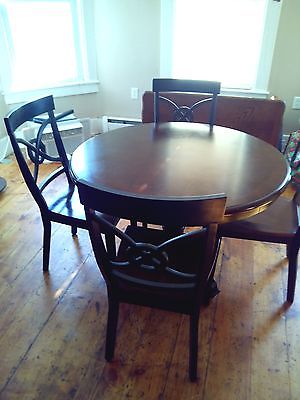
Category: table